Weiden–Bayreuth railway

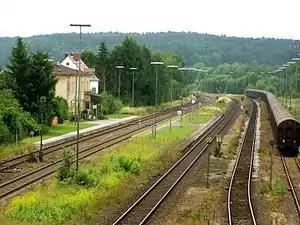
Irrenlohe station, left the tracks from Weiden in 2009

The Bavarian Eastern Railway Company ("Bavarian Ostbahn") gained the concession to build the line was on 3 January 1862. Construction began later that year and was completed on 1 December 1863. From Schwandorf station to Irrenlohe station its single track ran parallel with the also single-track Regensburg–Schwandorf–Amberg–Nuremberg line of the Eastern Railway. It ended in its own station in Bayreuth south of the former "Brandenburger Thor" (Brandenburg Gate, the location of the station of the state railway, the current Bayreuth Hauptbahnhof), which had a roundhouse, a goods shed, a carriage shed and a residential block for railway officials. To reduce costs, however, passenger traffic was handled from the beginning at the platform of the Bayreuth–Neuenmarkt-Wirsberg railway.